Portia James

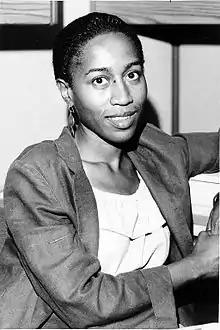
Portia James, 1985.

Portia James (March 11, 1953 - December 2, 2015) was an American curator and historian. A specialist in African-American material culture, she worked as the cultural resources manager of the Anacostia Community Museum.